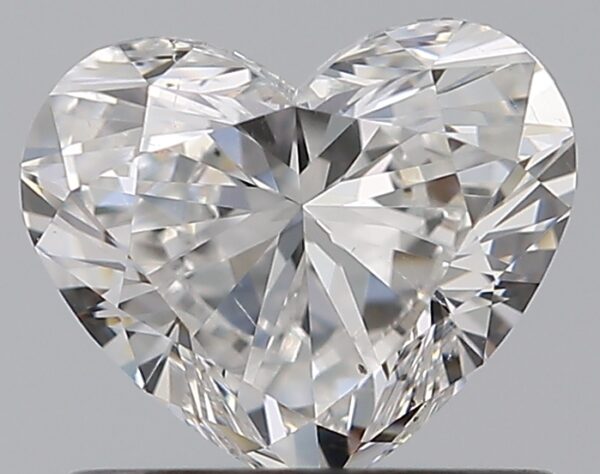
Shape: heart
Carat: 0.72
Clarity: VS2
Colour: E
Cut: EX
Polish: EX
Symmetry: EX
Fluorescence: F
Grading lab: GIA
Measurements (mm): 5.35 x 6.3 x 3.42